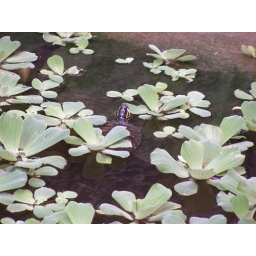
This cute turtle is looking over the lily pads in a nearby pond.